Mary Fletcher (preacher)

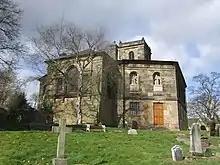
St Michael's Church, where Mary Fletcher was buried

Mary Fletcher died on 9 December 1815, and was buried at St Michael's Church, Madeley, in a shared grave with her husband. In her last days, she had been placed under the care of her friend and successor, Mary Tooth.